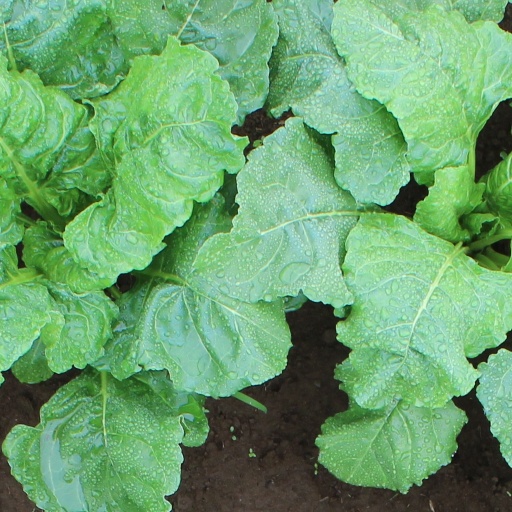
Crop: sugar beet